Question: Please indicate a possible affordance area of the baseball bat that can be used for hitting
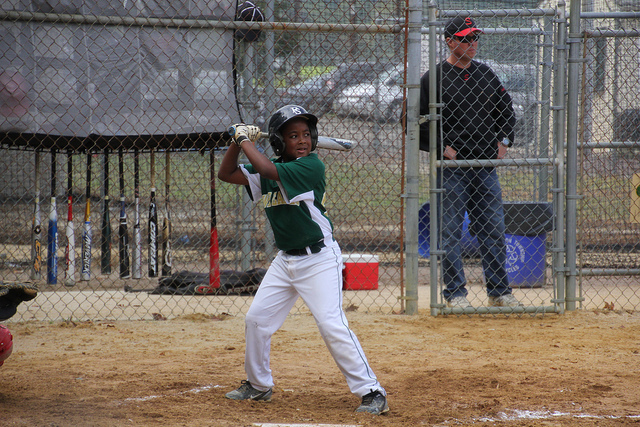
Answer: [320.35, 135.856, 354.895, 154.038]